Havelsee

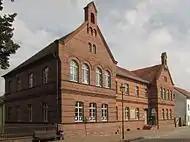
School house in Pritzerbe

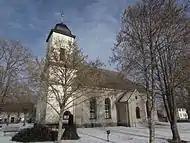
Church in Kirchefohrde

Over 80% of the area of the borough of Havelsee is covered by overlapping protected areas of various types. These include the natural monument of Weißes Fenn Marzahne as well as 3 nature reserves and 4 SACs.